Socio Distribution Center Station

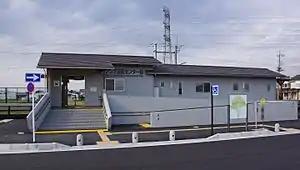
Socio Distribution Center Station in April 2017

is a railway station on the Chichibu Main Line in Kumagaya, Saitama, Japan, operated by the private railway operator Chichibu Railway. The station opened on 1 April 2017.